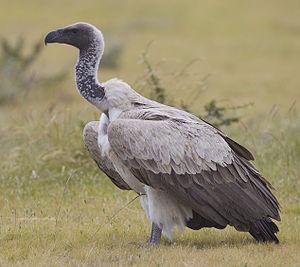
Le Vautour africain, également appelé gyps africain ou vautour à dos blanc, est une espèce d'oiseaux de la famille des Accipitridae.